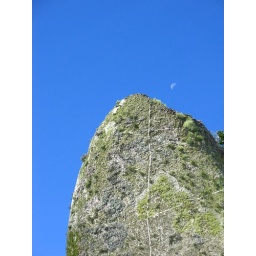
The moon over a standing stone at Dyce.